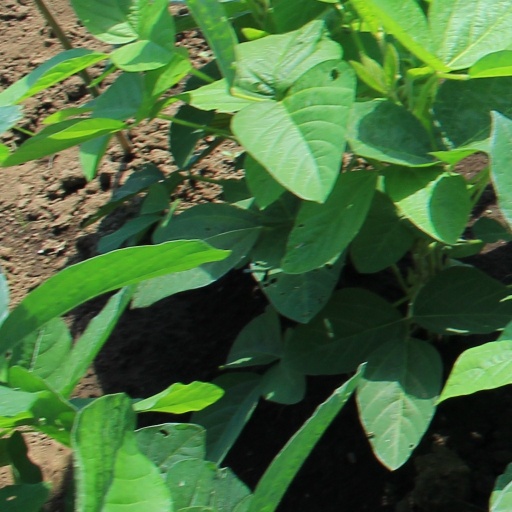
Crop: soybean